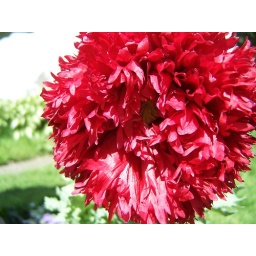
I expect to see a lion face in here!